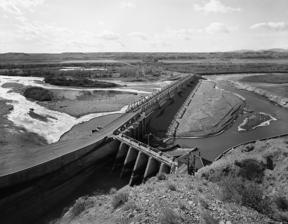
Building: ELY Wind River Diversion Dam Bridge
Country: United States of America
Year built: 1925
United States historic place ELY Wind River Diversion Dam Bridge U.S. National Register of Historic Places The bridge in 1982 Show map of Wyoming Show map of the United States Nearest city Morton, Wyoming Coordinates 43°13′30″N 108°57′19″W / 43.22500°N 108.95528°W / 43.22500; -108.95528 Area less than one acre Built 1924–25 Built by Taggart Construction Company Architectural style Warren pony truss MPS Vehicular Truss and Arch Bridges in Wyoming TR NRHP reference No. 85000422 Added to NRHP February 22, 1985 The ELY Wind River Diversion Dam Bridge is a Warren pony truss bridge located near Morton, Wyoming , USA, which carries Fremont County Road CN10-24 across the Wind River . The bridge's structure is integrated with the Wind River Diversion Dam . It was the first truss bridge to be connected with a dam during its construction. The Taggart Construction Company built the bridge from 1924 to 1925. The bridge is 655 feet (200 m) long and has eight spans, making it both the longest road truss bridge in Wyoming and the road bridge with the most spans in the state. The bridge was added to the National Register of Historic Places on February 22, 1985. It was one of 31 bridges added to the National Register for its role in the history of Wyoming bridge construction. See also List of bridges documented by the Historic American Engineering Record in Wyoming References